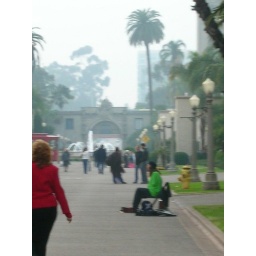
the guy in green played guitar with his feet!